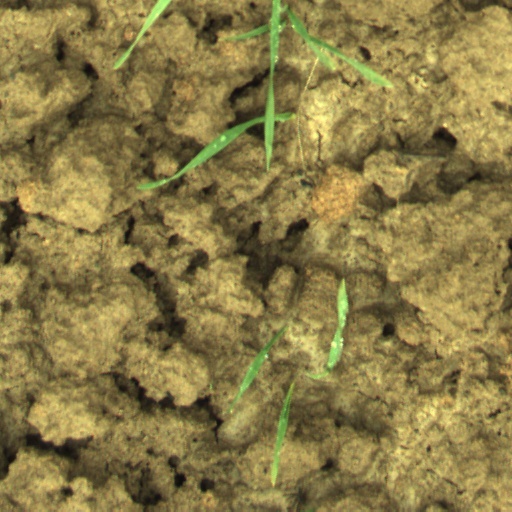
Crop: wheat